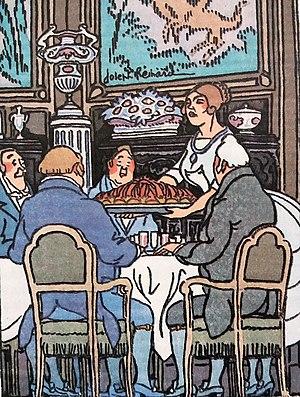
Adèle Pidou sert la fameux pot au feu Dodin Bouffant
Marcel Rouff, né à Carouge le 4 mai 1877 et mort à Paris le 3 février 1936, est un écrivain poète, historien, biographe, romancier et essayiste suisse qui vécut à plusieurs reprises à Paris, et notamment au 8, boulevard Émile-Augier de 1920 à sa mort. Il fut nationalisé français en 1930 tout en conservant sa citoyenneté genevoise. La postérité le connaît pour son roman La Vie et la passion de Dodin-Bouffant, gourmet, plusieurs fois réédité, mis en images, en bande dessinée, en particulier le chapitre Dodin-Bouffant, un pot au feu et une altesse.